Christopher DeFaria

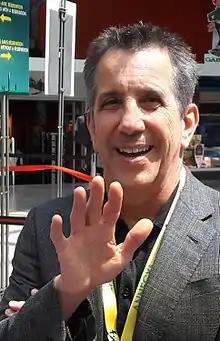
DeFaria in 2018

Christopher DeFaria is an American film producer. He served as president of animation and innovative technology at Warner Bros. Pictures for four years. In January 2017, he joined DreamWorks Animation in the newly created position of president of the DreamWorks Feature Animation Group. As president, DeFaria oversaw all aspects of DWA's feature animation business, including slate strategy, development, production; innovation and technology; and business affairs prior to his departure in early 2019.